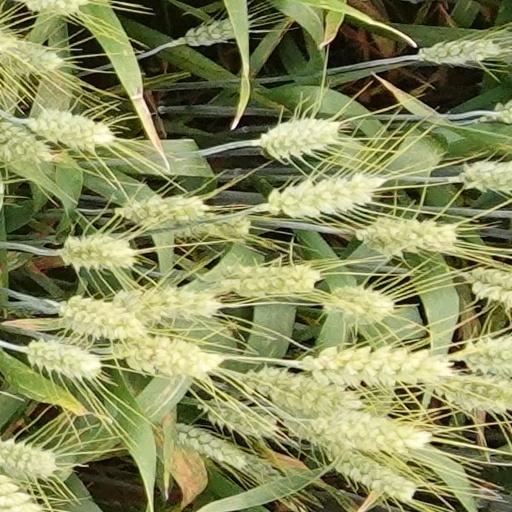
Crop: wheat